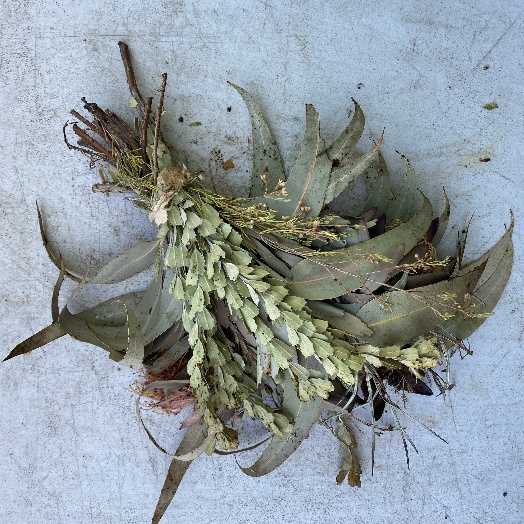
Label: Vegetation